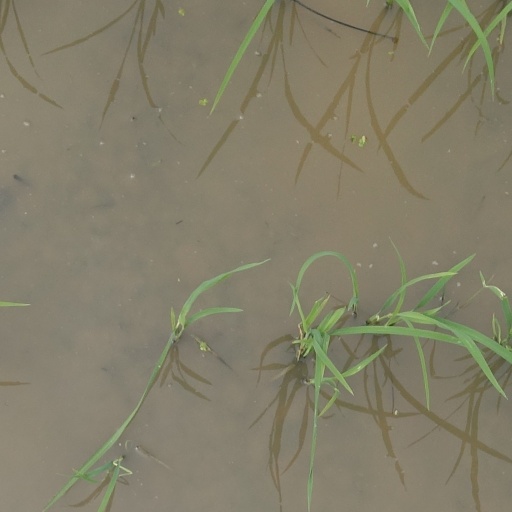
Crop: rice